Greeba Castle

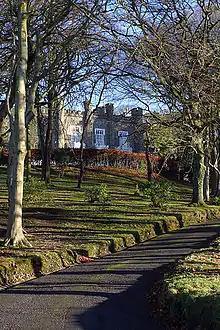
Greeba Castle, Isle of Man

The castle is situated in the parish of German (but close to the boundary with Marown) on the main A1 Peel Road in the Isle of Man. It is about 1 km east of the hamlet of Greeba and 3 km east of the village of St Johns.